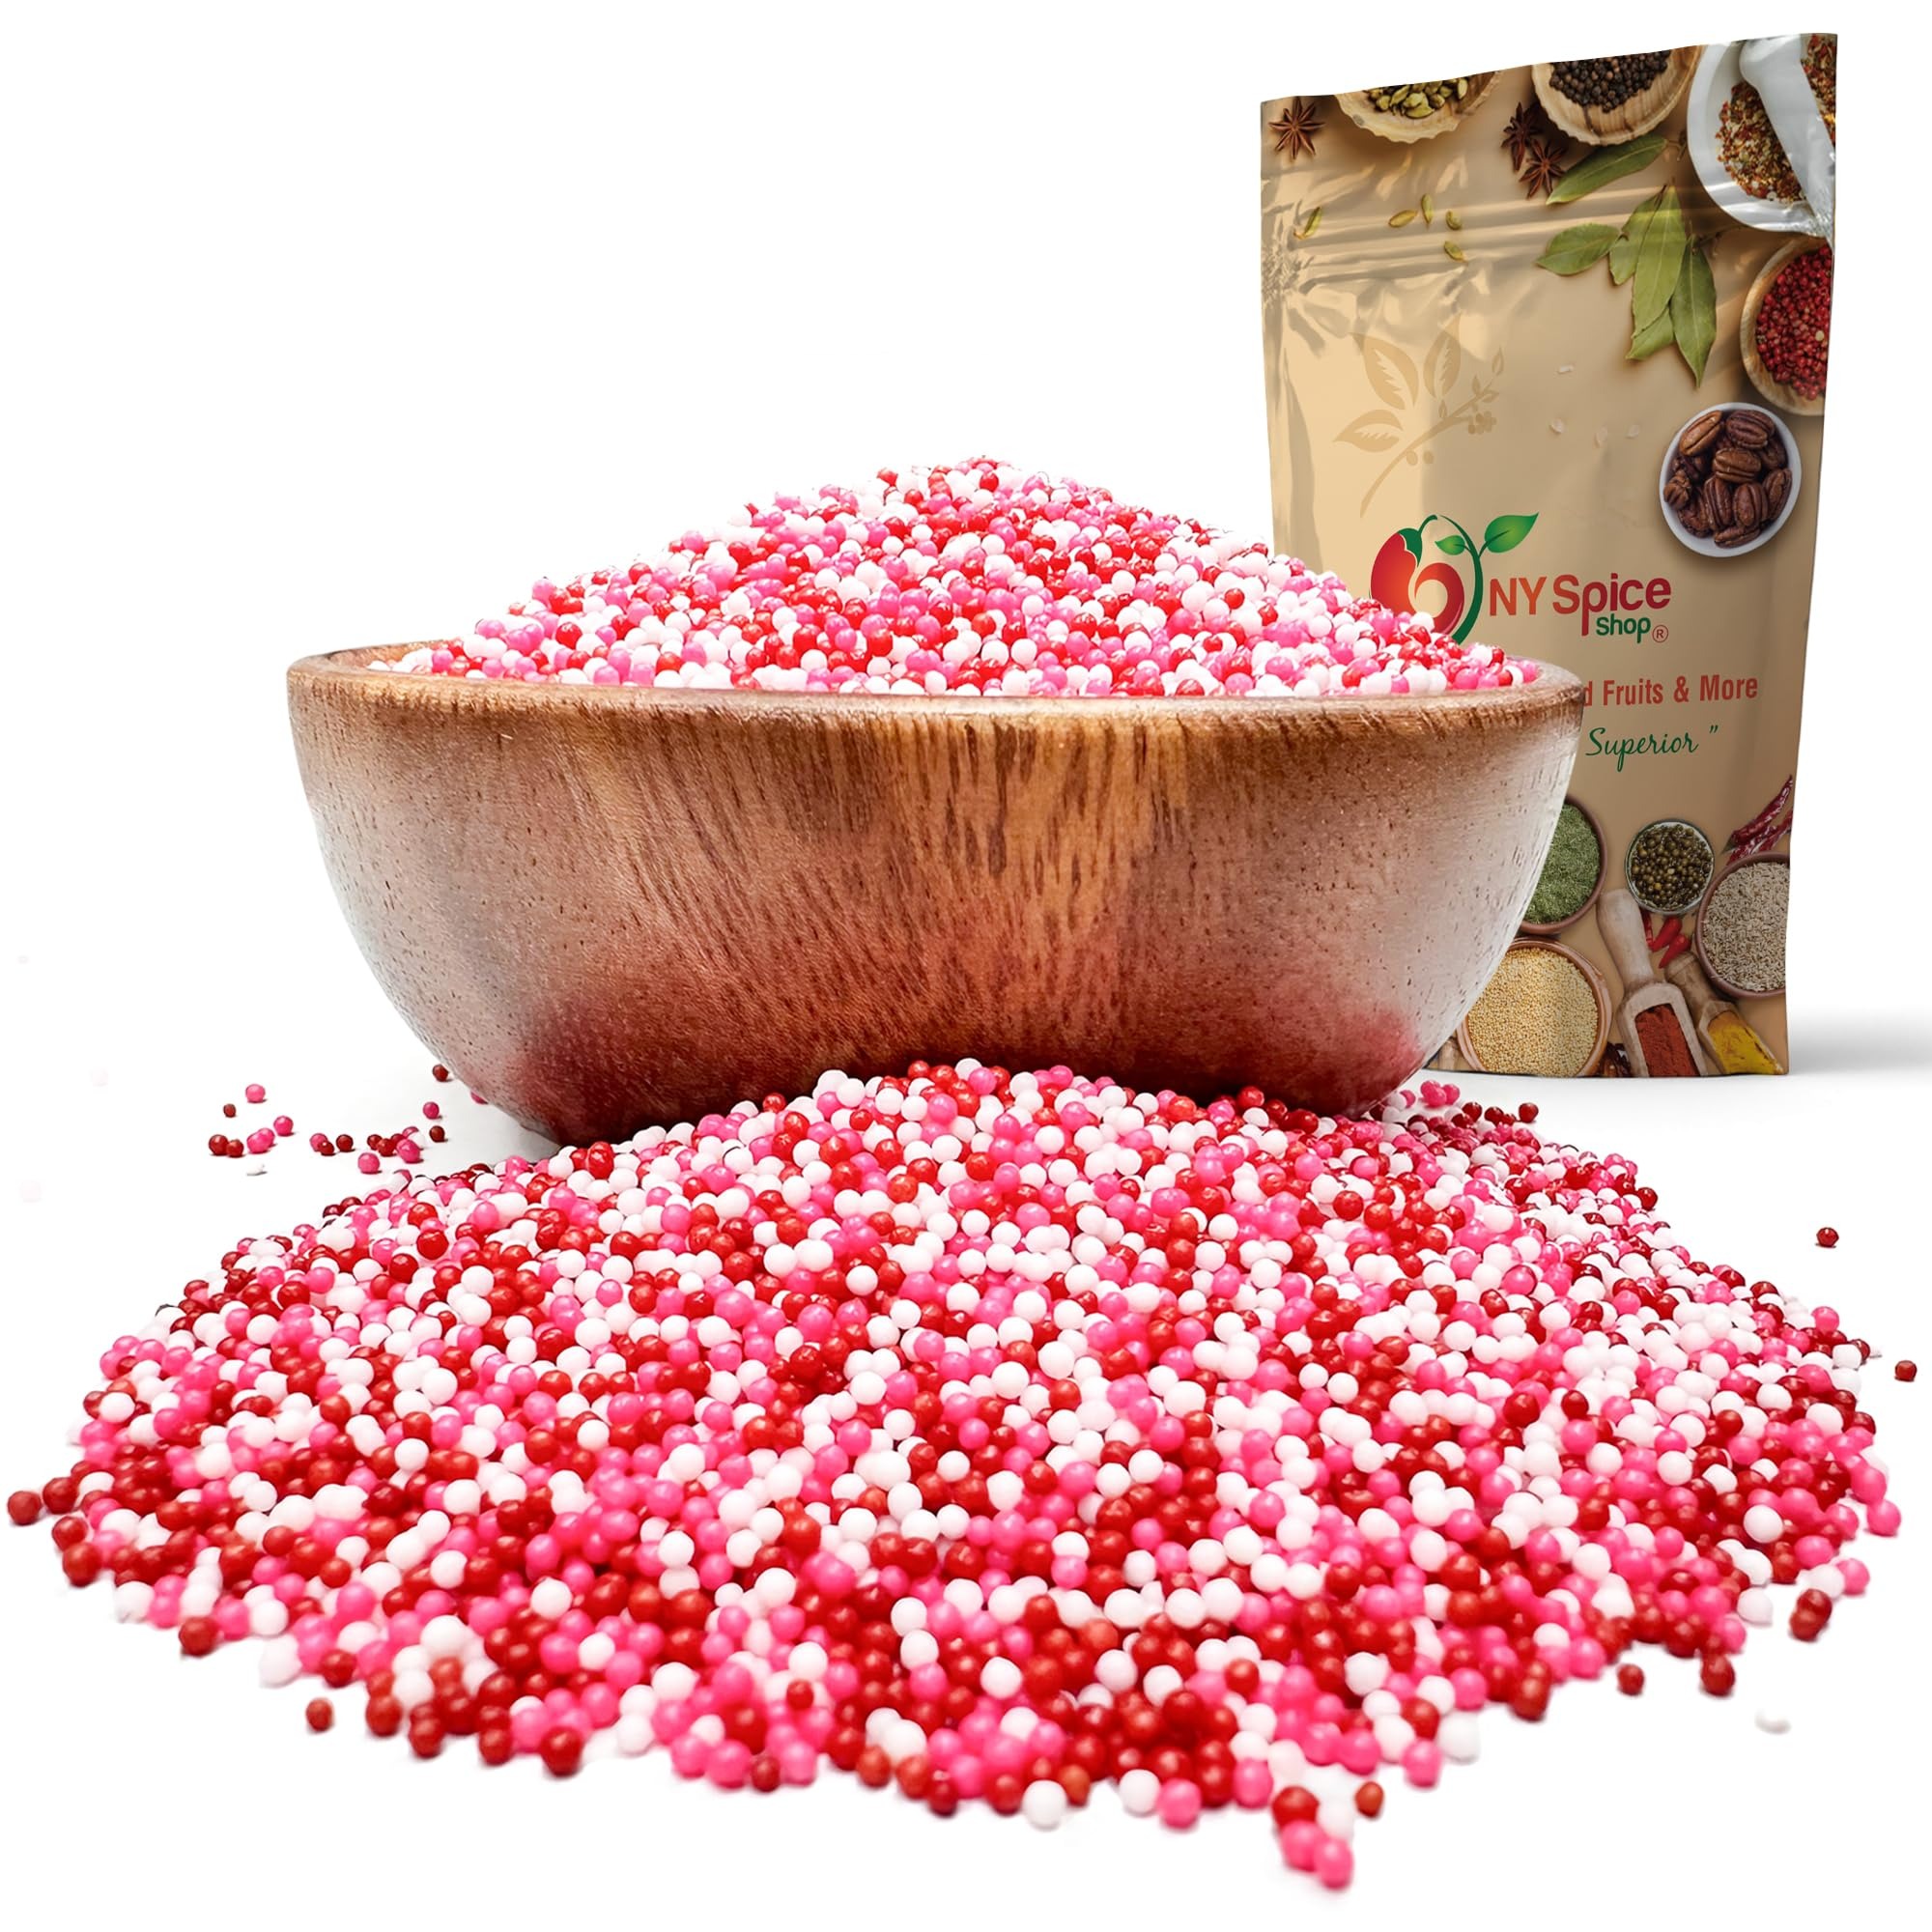
Item Name: NY Spice Shop Valentine's Day Nonpareils Mix – 1 Pound Colorful Sprinkles for Decoration - Non Pareil Sprinkles Treats - Colorfull Sprinkles for Ice Cream & Cake Decoration
Bullet Point 1: NOTE - Please note that the shade of sanding sugar in the listing image may vary slightly in actual product, appearing either darker or lighter.
Bullet Point 2: PERFECT FOR ROMANTIC TREATS - Make Valentine’s Day extra special with delightful Valentine’s Day treats featuring these non pareil sprinkles. Whether you’re decorating Valentine’s cookies, cupcakes, or cakes, these glitter sprinkles are perfect for crafting thoughtful Valentine’s Day gifts that show your affection in every bite.
Bullet Point 3: BRIGHT, FESTIVE COLORS - Add a splash of love with sprinkles nonpareils for baking in vibrant red, pink, and white hues. These cookie baking sprinkles are ideal for enhancing Valentine’s snacks and Valentine’s Day goodie bags. Their festive colors make every dessert or Valentine’s gift basket visually striking and celebration-ready.
Bullet Point 4: EFFORTLESS DECORATING MADE SIMPLE - Transform ordinary desserts into extraordinary creations with these sparkly nonpareil sprinkles. Perfect for frosting cakes or topping Valentine’s candy special dishes, these nonpareils sprinkles for decorating make your treats party-ready in seconds, perfect for a Valentine’s Day party or any festive gathering.
Bullet Point 5: PREMIUM QUALITY YOU CAN TRUST - These rainbow nonpareils are crafted with care, ensuring they are both beautiful and safe to eat. Use rainbow nonpareils sprinkles to decorate everything from Valentine’s candy bags to nonperils sprinkles crystals for added flair. These sprinkle balls provide a reliable and tasty way to elevate your Valentine’s Day snacks.
Bullet Point 6: CELEBRATE LOVE IN EVERY BITE - Create memorable moments with Valentine’s Day candy bulk enhanced by rainbow nonpareils sprinkles. From Valentine’s Day cookies to bulk Valentine’s candy dishes, these colored nonperils sprinkles are perfect for gifting, decorating, or sharing during the season of love.
Product Description: ELEVATE YOUR VALENTINE'S DAY TREATS WITH OUR VIBRANT SPRINKLE DECO! PERFECT FOR CAKES, CUPCAKES, AND FOOD DECORATIONSNON PAREIL SPRINKLES - Elevate your cupcakes, candies, and cakes with the colorful and delightful addition of Quins Sprinkles, the perfect decoration to make your treats stand out. SPRINKLES FOR COOKIES - Non peril sprinkles offer endless possibilities for adding color and flair to a variety of dishes and treats, making sprinkles nonpareils a must-have in your kitchen. RED SPRINKLES EDIBLE FOR CAKE DECORATIONS - Enhance your culinary creations with Quins of premium-grade food quality, ensuring that your dishes are adorned with the finest and most delectable decorations available. High-Quality Ingredients: Made from premium ingredients for a delectable taste and vibrant color.Versatile Decoration: Ideal for cakes, cupcakes, cookies, and other sweet treats.Celebrate Love: Perfect for Valentine's Day, weddings, anniversaries, and special occasions.Easy Application: Sprinkle directly onto frosting or icing for a charming and festive look. TRANSFORM YOUR DESSERTS INTO LOVE-FILLED CREATIONS WITH OUR VALENTINE MINI RAINBOW NON PAREIL SPRINKLES. MAKE YOUR CELEBRATIONS SWEETER AND MORE MEMORABLE!
Value: 1.0
Unit: Count

Price: 14.99